Jamie Campbell-Walter

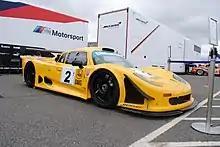
Campbell-Walter's Harrier from the 1998 British GT Championship.

In 1997, Campbell-Walter returned to racing, taking a drive in the TVR Tuscan Challenge, a one-make trophy organised by the British manufacturer. He took fourth place in the series championship after winning two rounds for Colin Blower Motorsport. Blower, who was in charge of development for the TVR Cerbera's motorsport program, invited Campbell-Walter to co-drive with him in the racing Cerbera in selected rounds of the British GT Championship. The pair won the Donington Park round before the both of them made their debut in the FIA GT Championship at the 4 Hours of Donington Park, retiring after 38 minutes.